Super Bowl television ratings

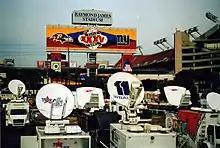
Satellite trucks broadcasting from Super Bowl XXXV. The game was watched by more than 84 million people in the United States.

Super Bowl television ratings have traditionally been high. One of the most watched annual sporting events in the world, the NFL's championship game is broadcast in over 130 countries in more than 30 languages. Viewership is predominantly North American; the Super Bowl is the most watched television broadcast in the United States every year.